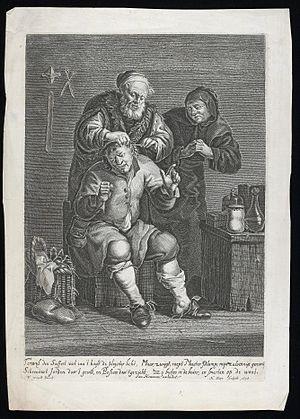
Hendrik Bary, né en 1632 et décédé en 1707 à Gouda, est un graveur néerlandais du siècle d'or.